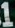
Number: 1